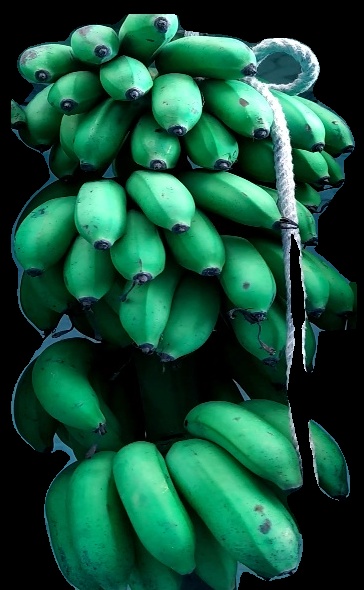
Variety: rasbale
Grade: grade2